Sverre Granlund

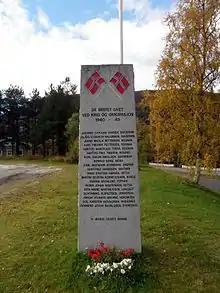
Granlund is among the people commemorated on a memorial stone next to Saltdal Church in Rognan

Granlund was awarded Norway's highest decoration for military gallantry, the War Cross with Sword. He also received the Norwegian War Medal and the British Distinguished Conduct Medal. In 1995, the Norwegian artist Laila Lorentzen commemorated his role in the war with a bust constructed for Saltdal Museum in Rognan.